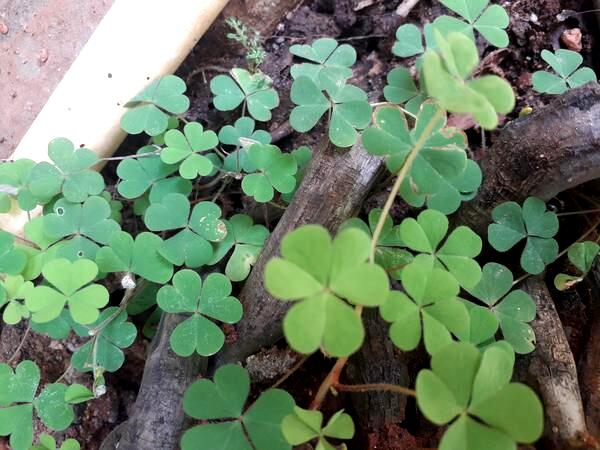
Plant: Wood_sorel